Andrei Batyutin

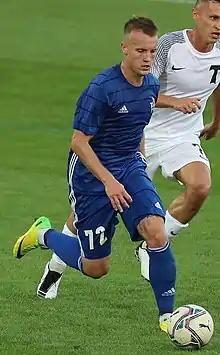
Batyutin with SKA-Khabarovsk in 2021

Andrei Andreyevich Batyutin (born 28 May 1995) is a Russian former football player.